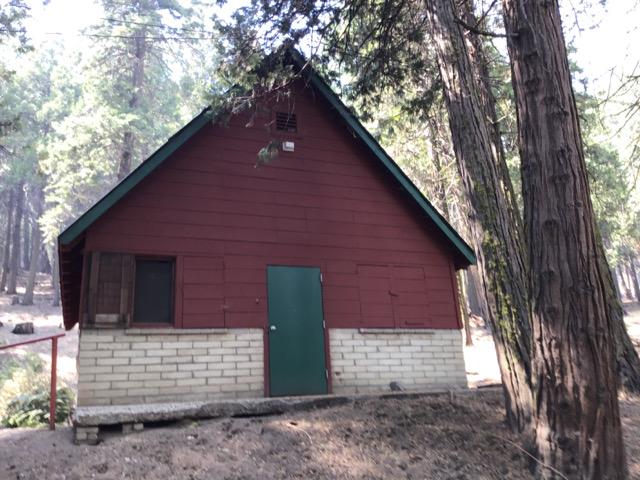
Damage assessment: no_damage